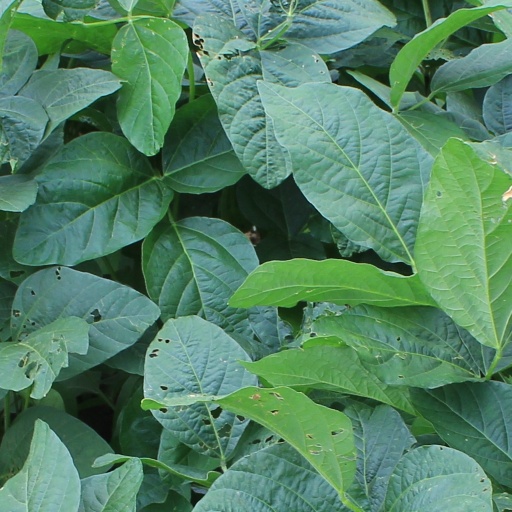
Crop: soybean